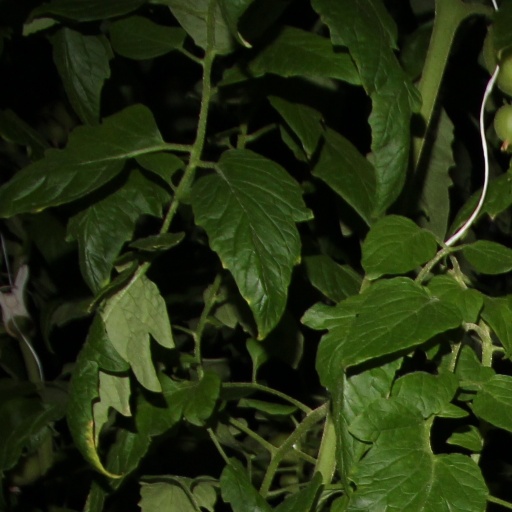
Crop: tomato